Allari Alludu

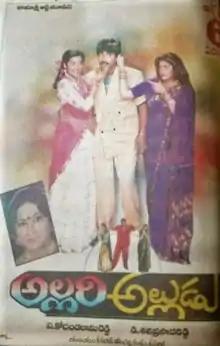
Theatrical release poster

Allari Alludu is a 1993 Telugu-language comedy drama film directed by A. Kodandarami Reddy. It stars Nagarjuna, Meena, Nagma, Vanisri and music composed by M. M. Keeravani. The film was recorded as a "Blockbuster" at the box office. The film was dubbed and released in Tamil as "Galatta Maappillai" and in Malayalam as "Hey Madam". The film was remade in Kannada as "Gadibidi Aliya" (1995).